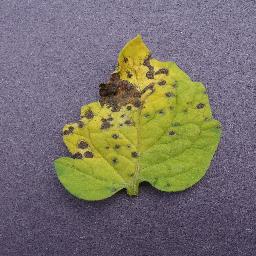
Label: Tomato___Septoria_leaf_spot